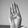
ASL letter: B